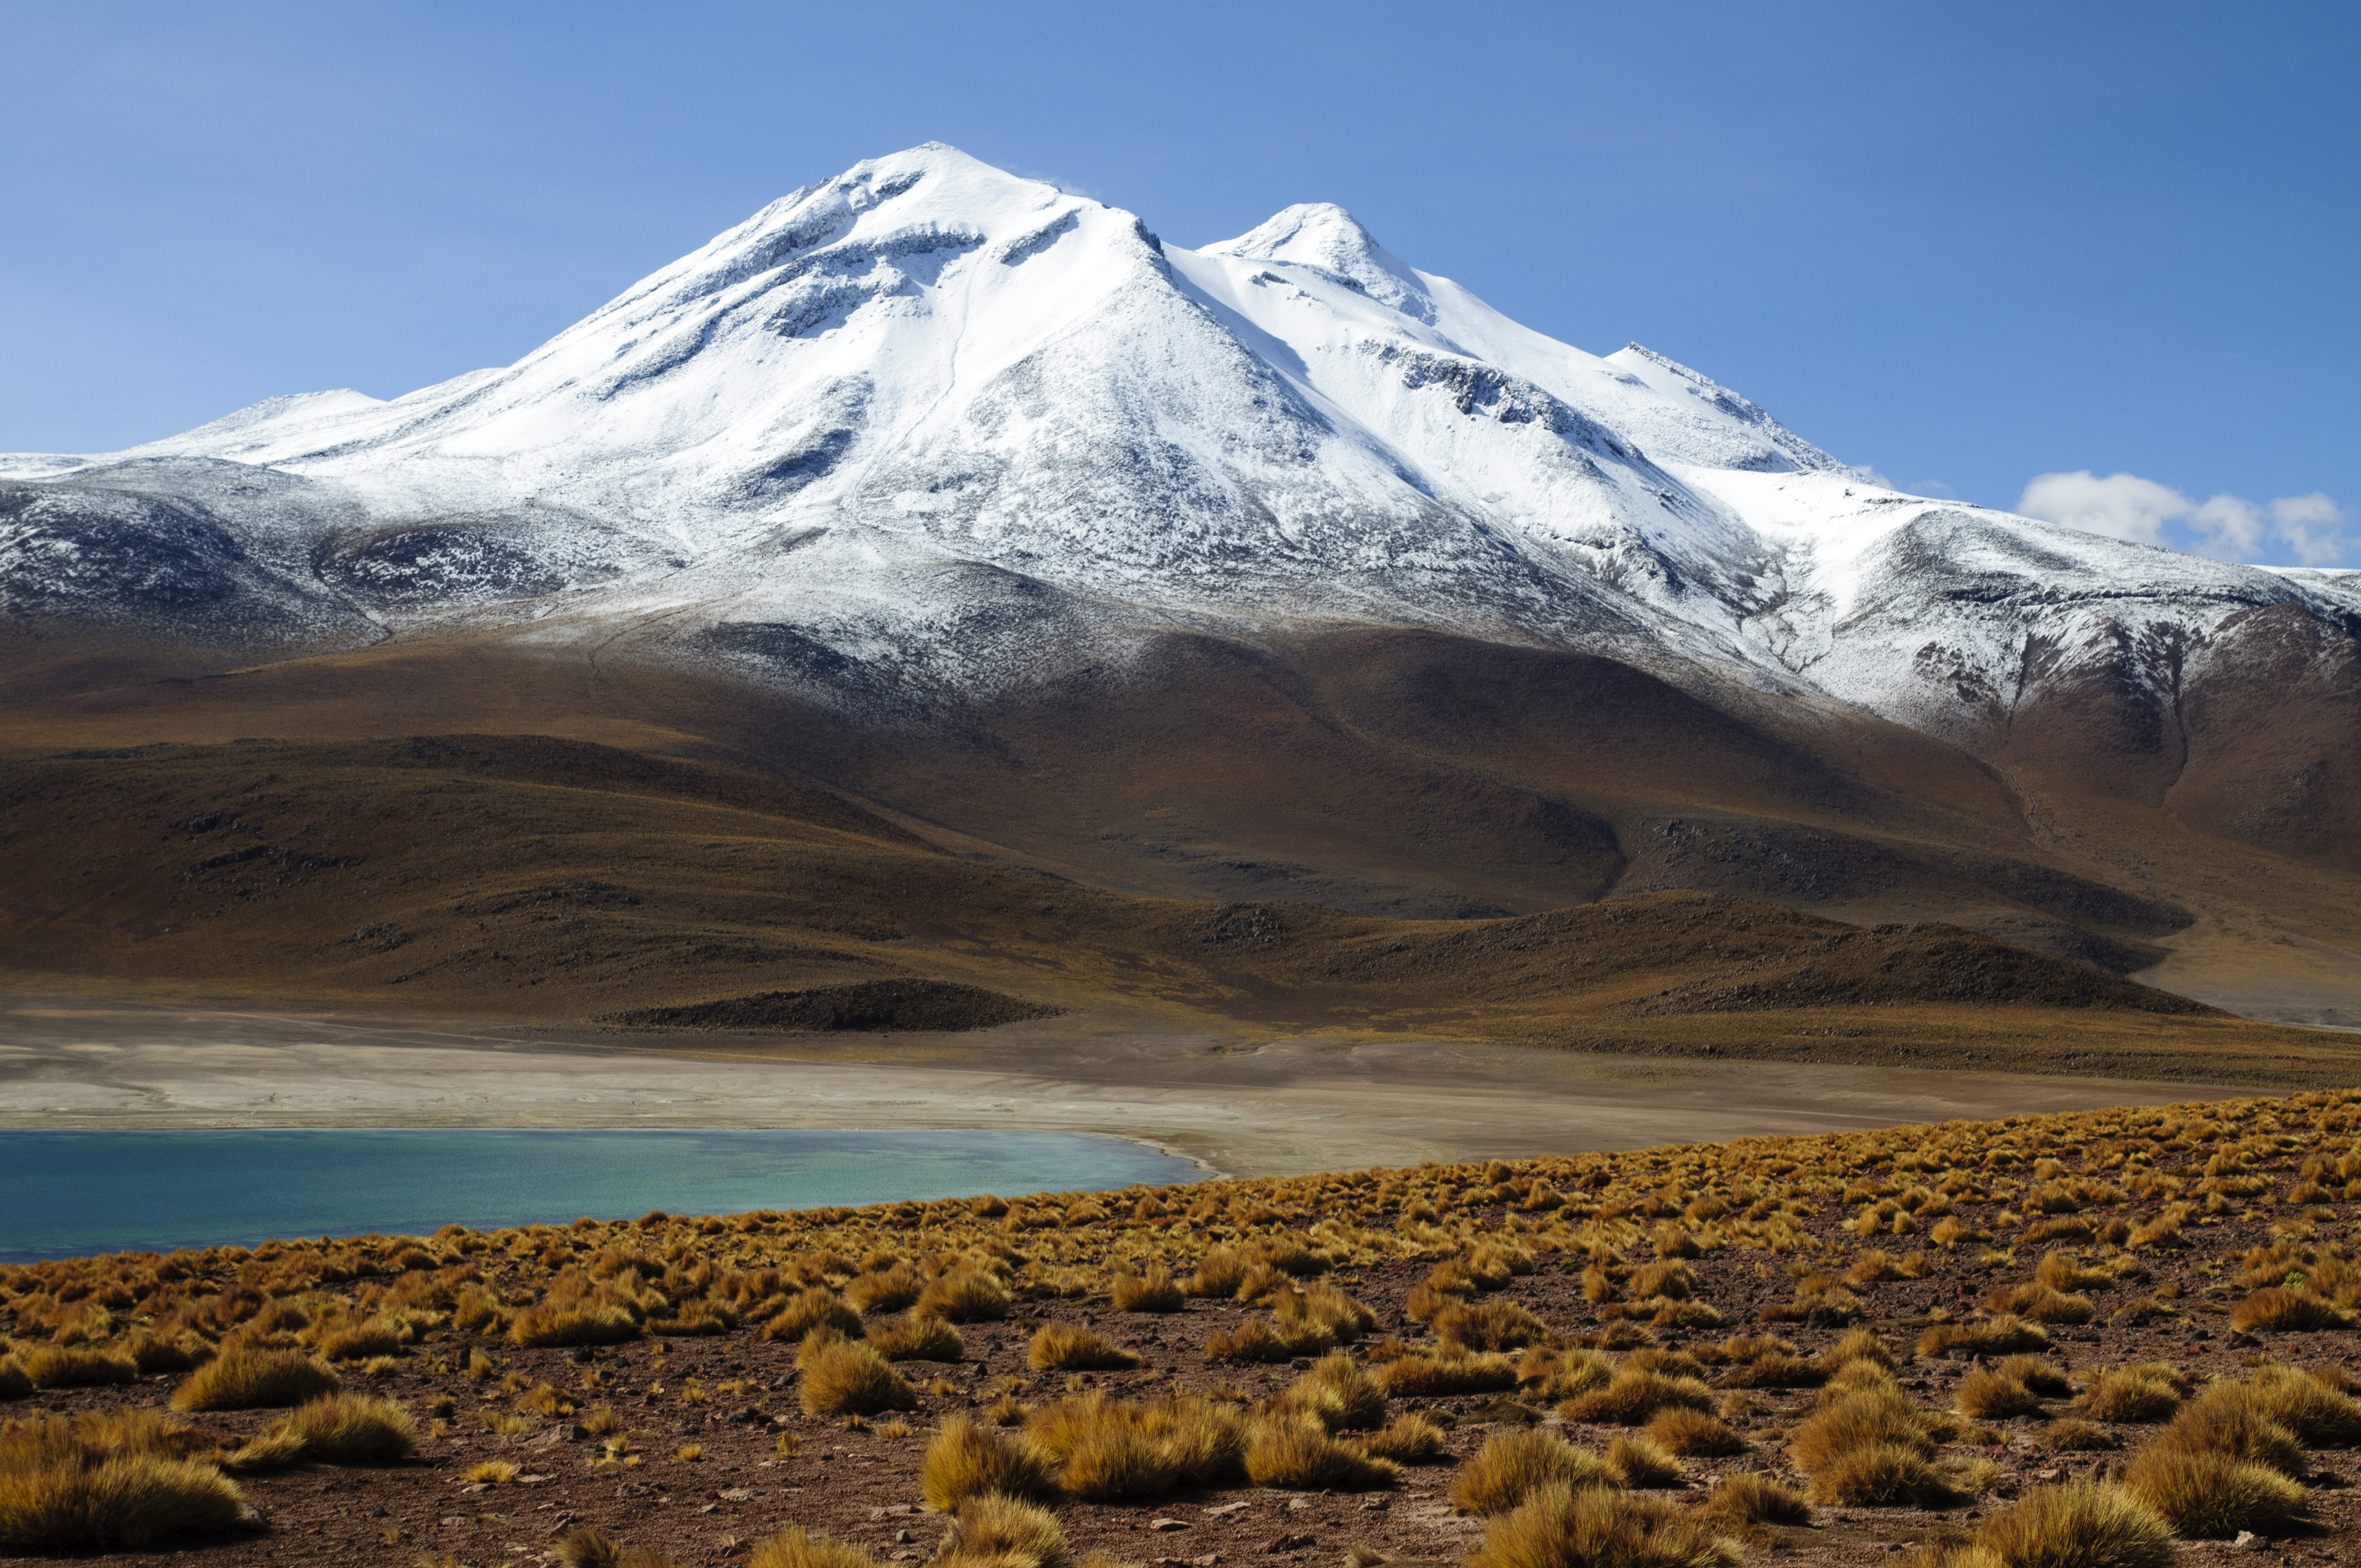
landscape, wilderness, mountain, cloud, lake, valley, mountain range, nikon, chile, plateau, fell, loch, ecosystem, sanpedrodeatacama, d300, landform, natural environment, geographical feature, mountainous landforms